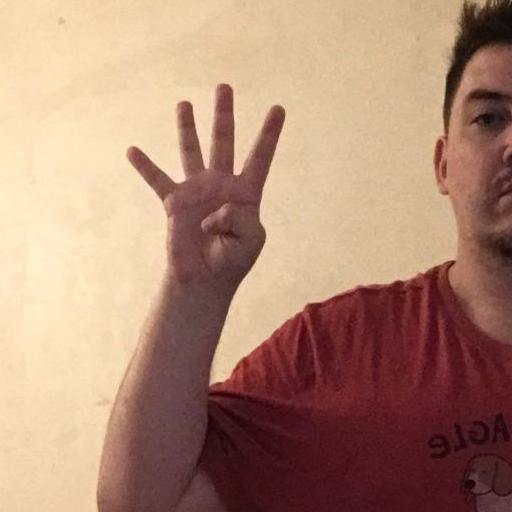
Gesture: four